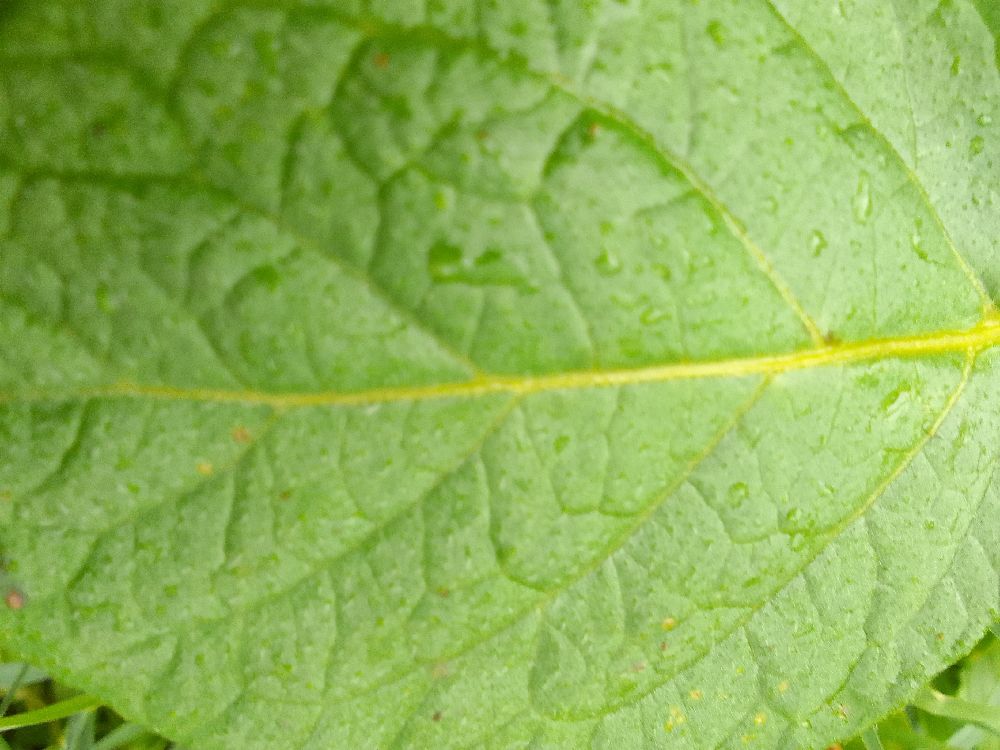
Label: Healthy